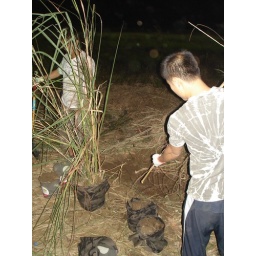
We had major grass issues at the field location. Major pain in the ass.